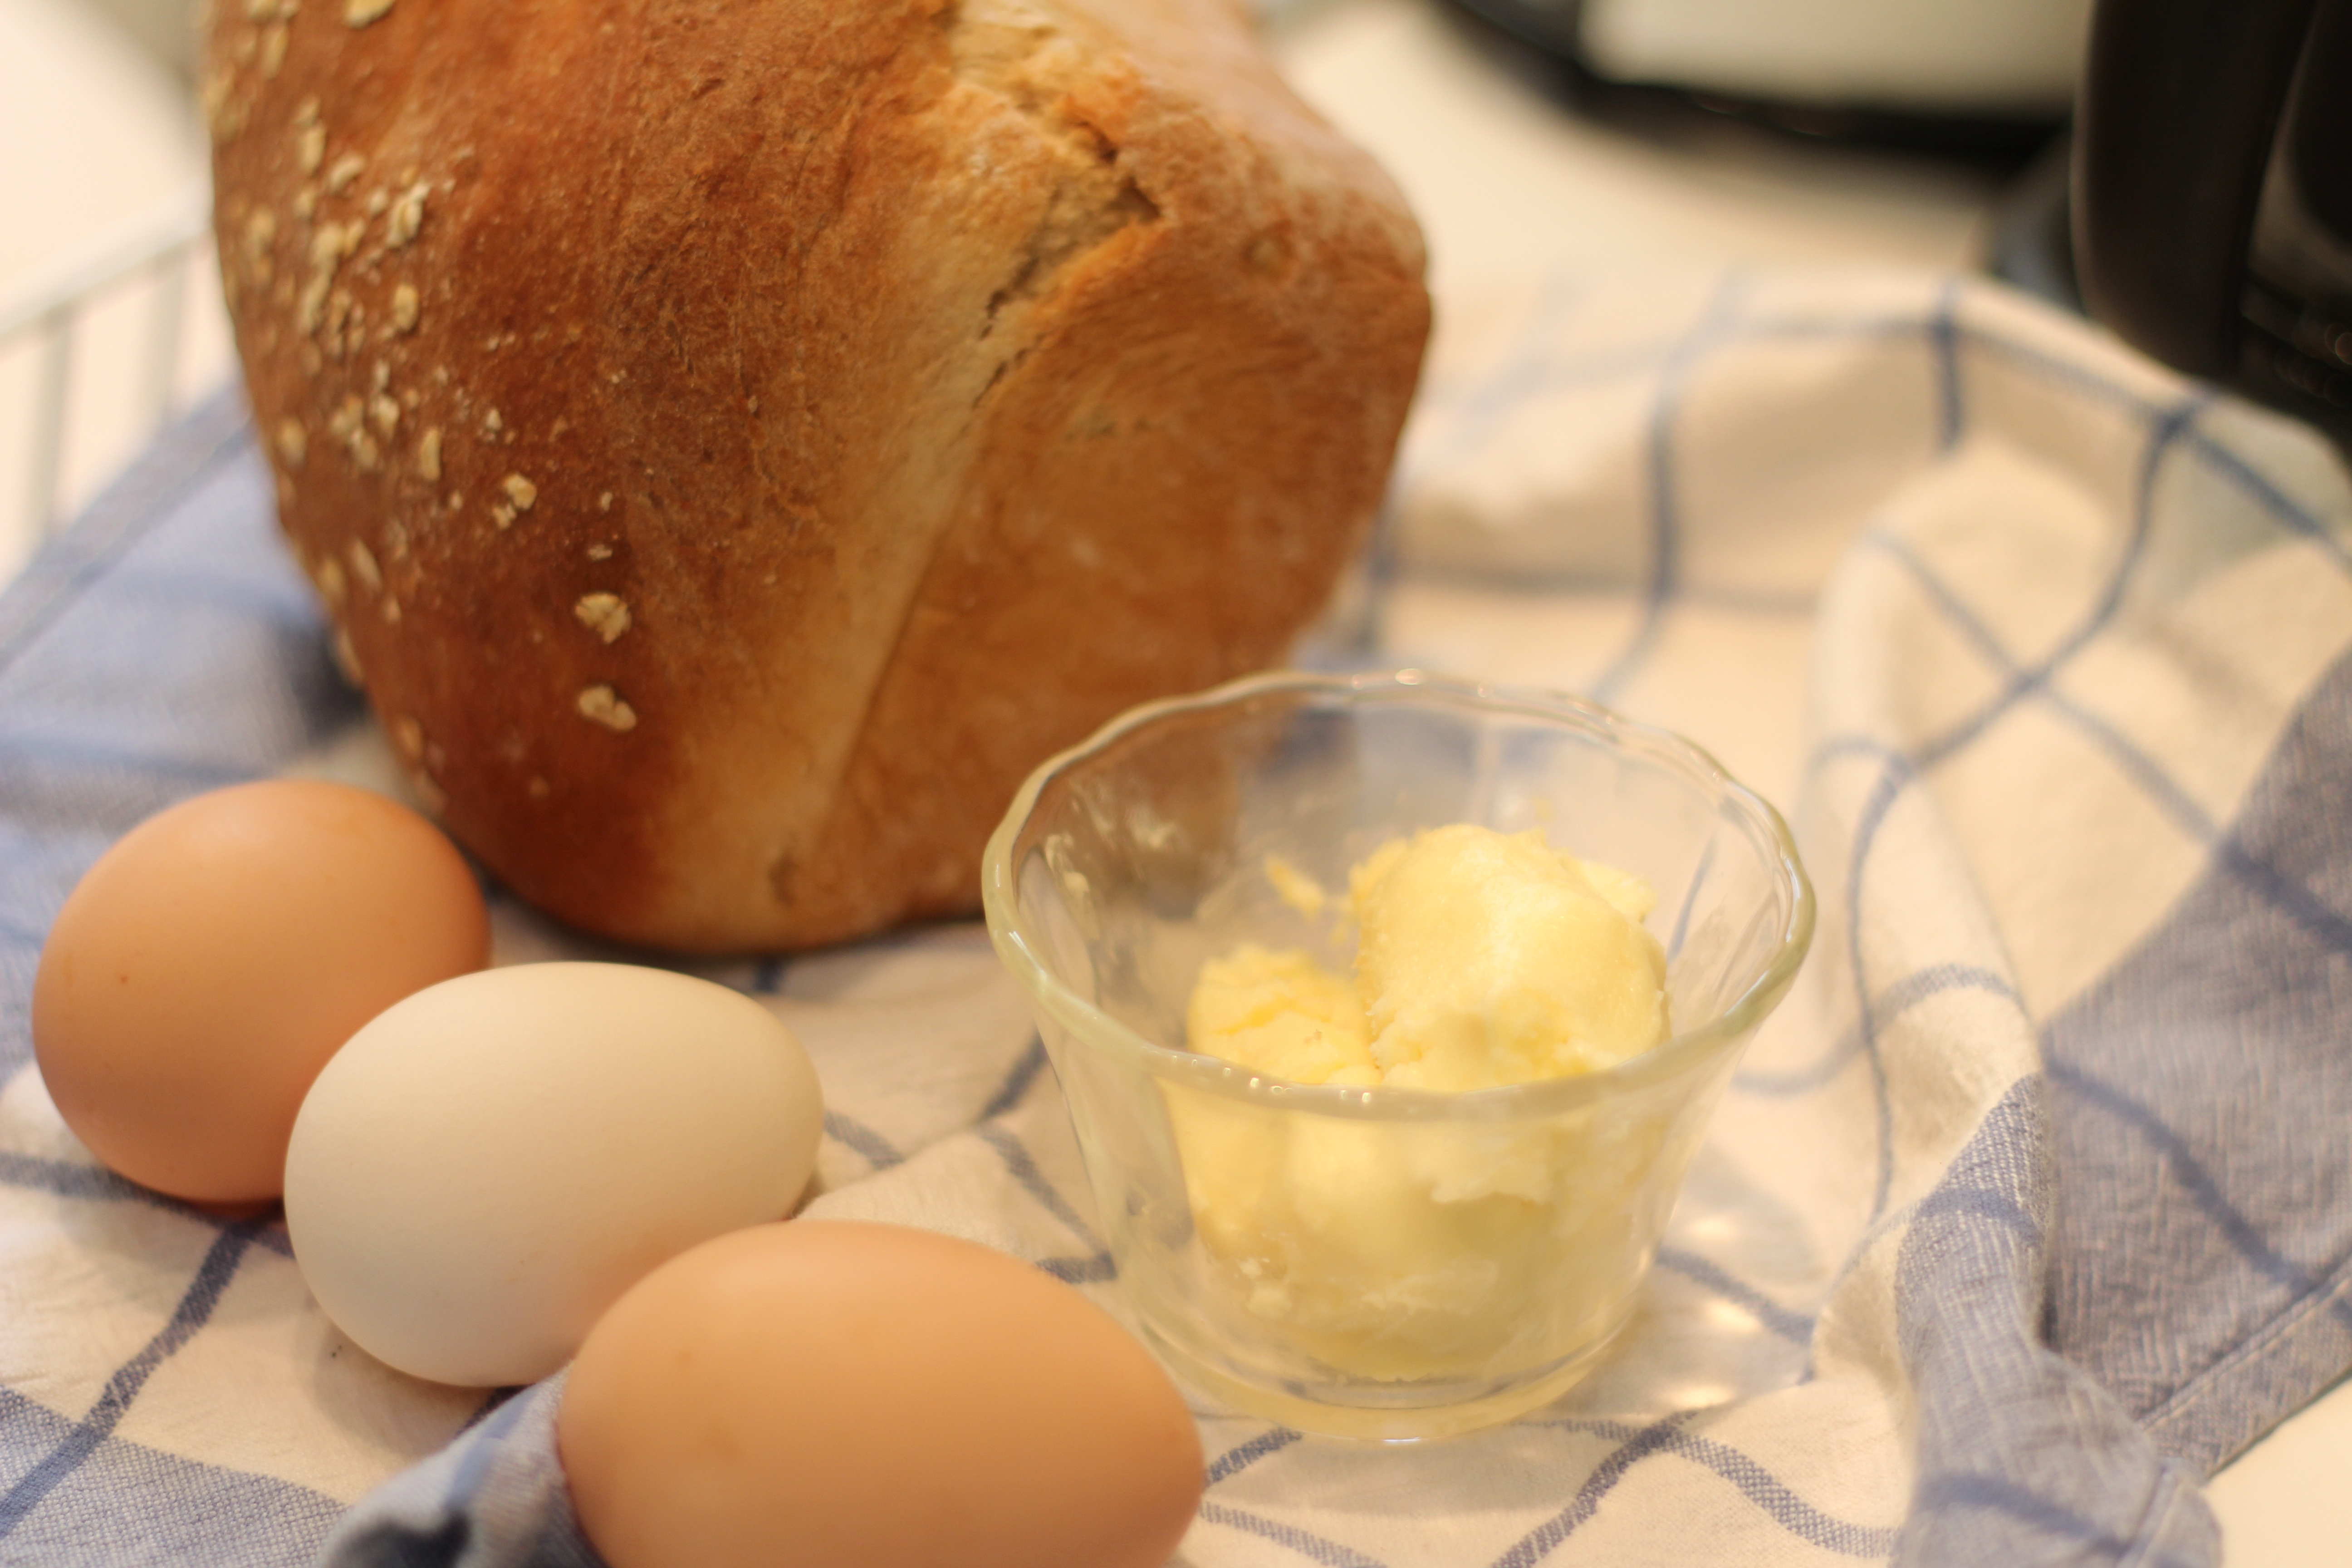
meal, food, produce, fresh, breakfast, baking, healthy, bread, butter, eggs